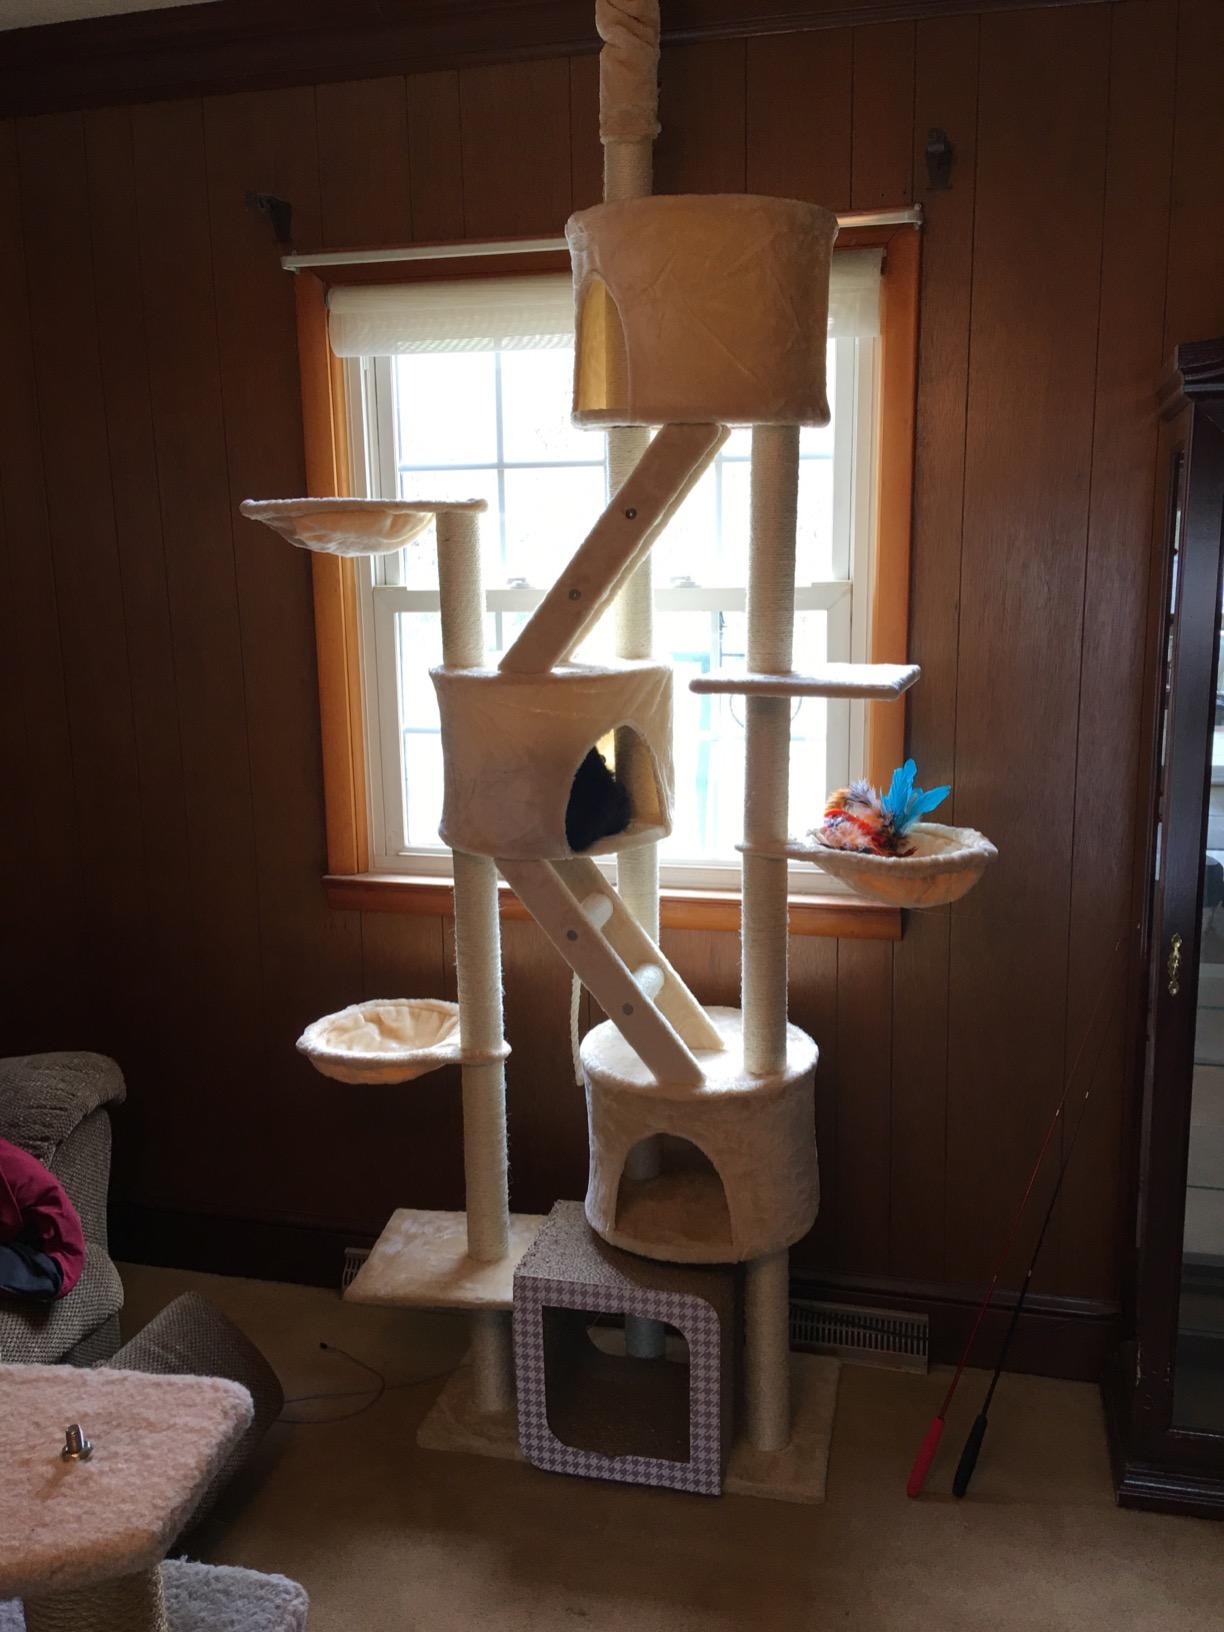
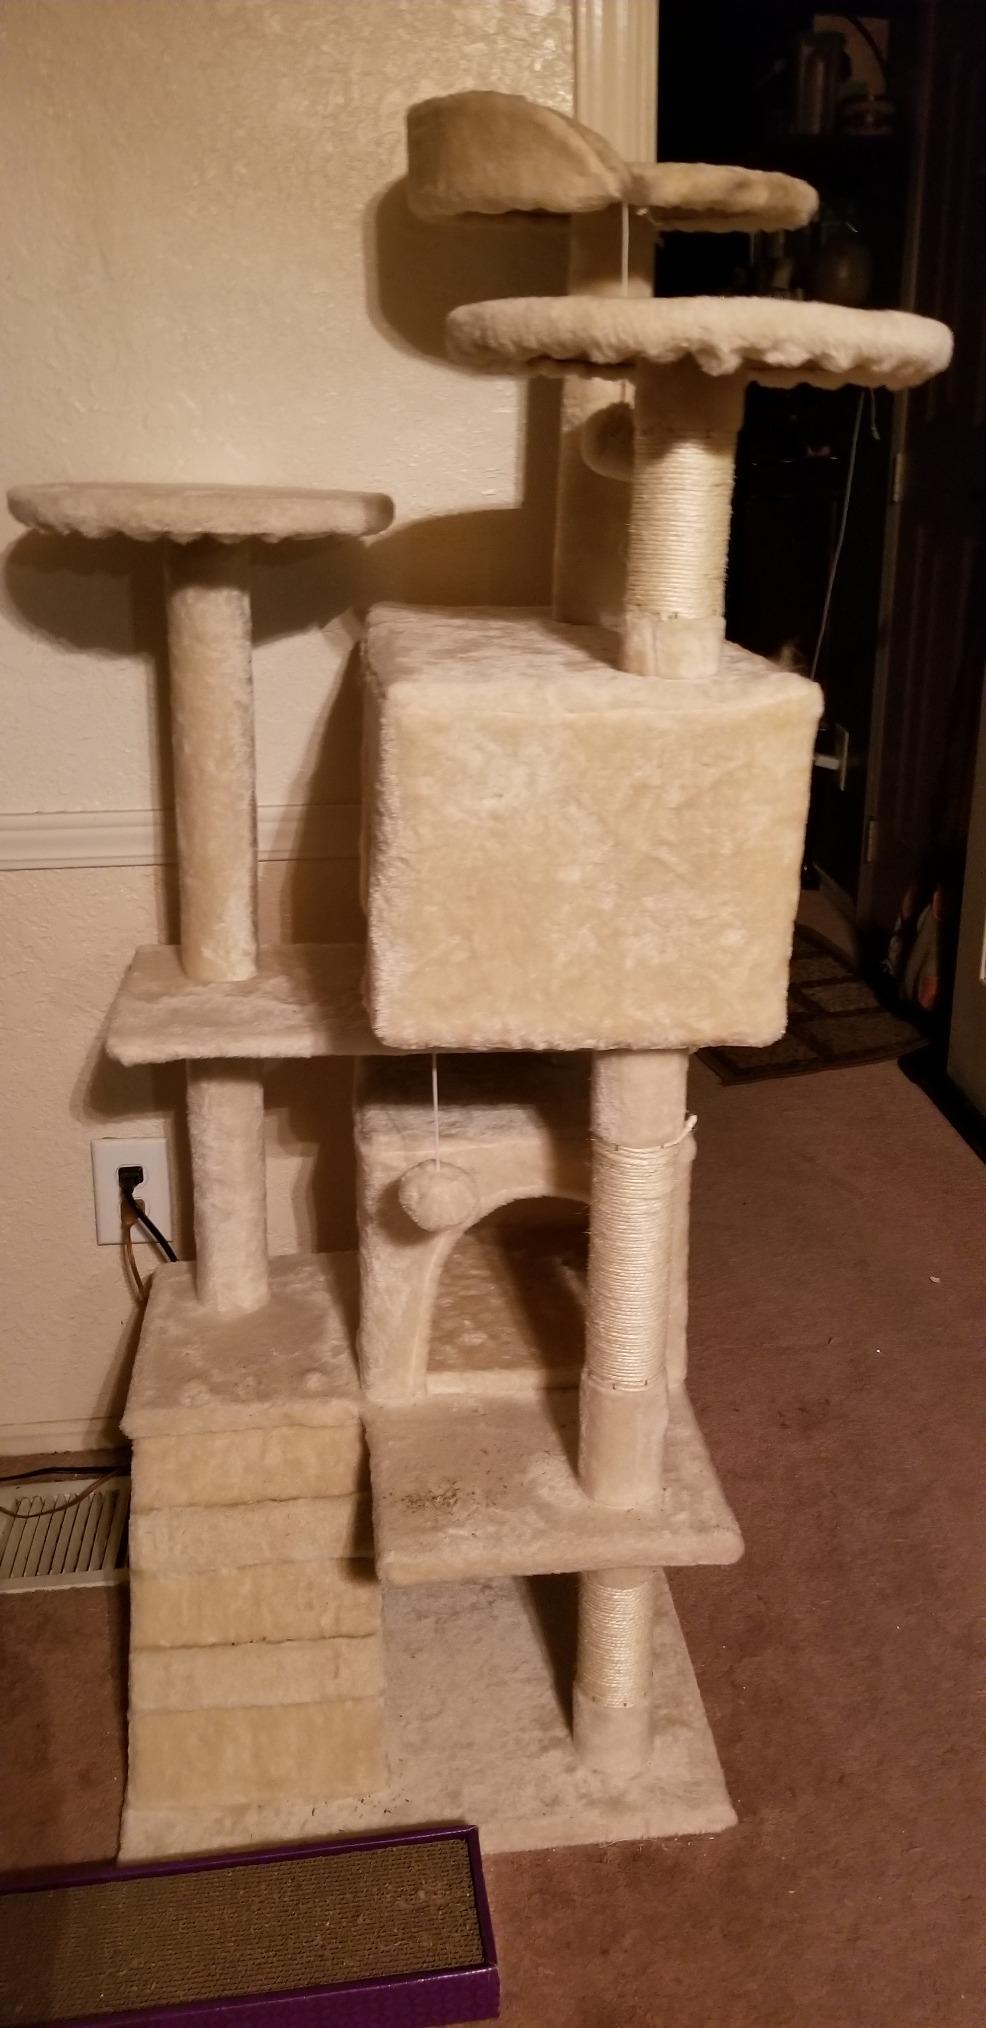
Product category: items_cat tree
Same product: no